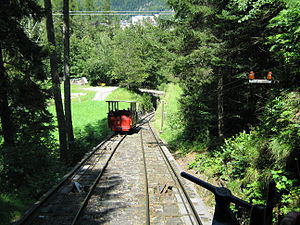
Reichenbachfall-Bahn
Opadgående vogn mødes
Reichenbachfall-Bahn ved Meiringen i Schweiz. 11. august 2007.
Reichenbachfall-Bahn, er en kabelbane i Meiringen i den schweiziske kanton Bern.